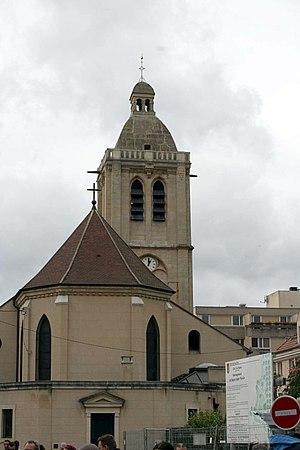
L’histoire de Houilles est celle d’un village rural, Houilles, qui est progressivement englobé dans la banlieue parisienne. Il s’industrialise, s’urbanise, fait partie de la banlieue rouge, puis, avec l'évolution sociologique de la ville et l'évolution politique du département, sort de cette banlieue rouge.